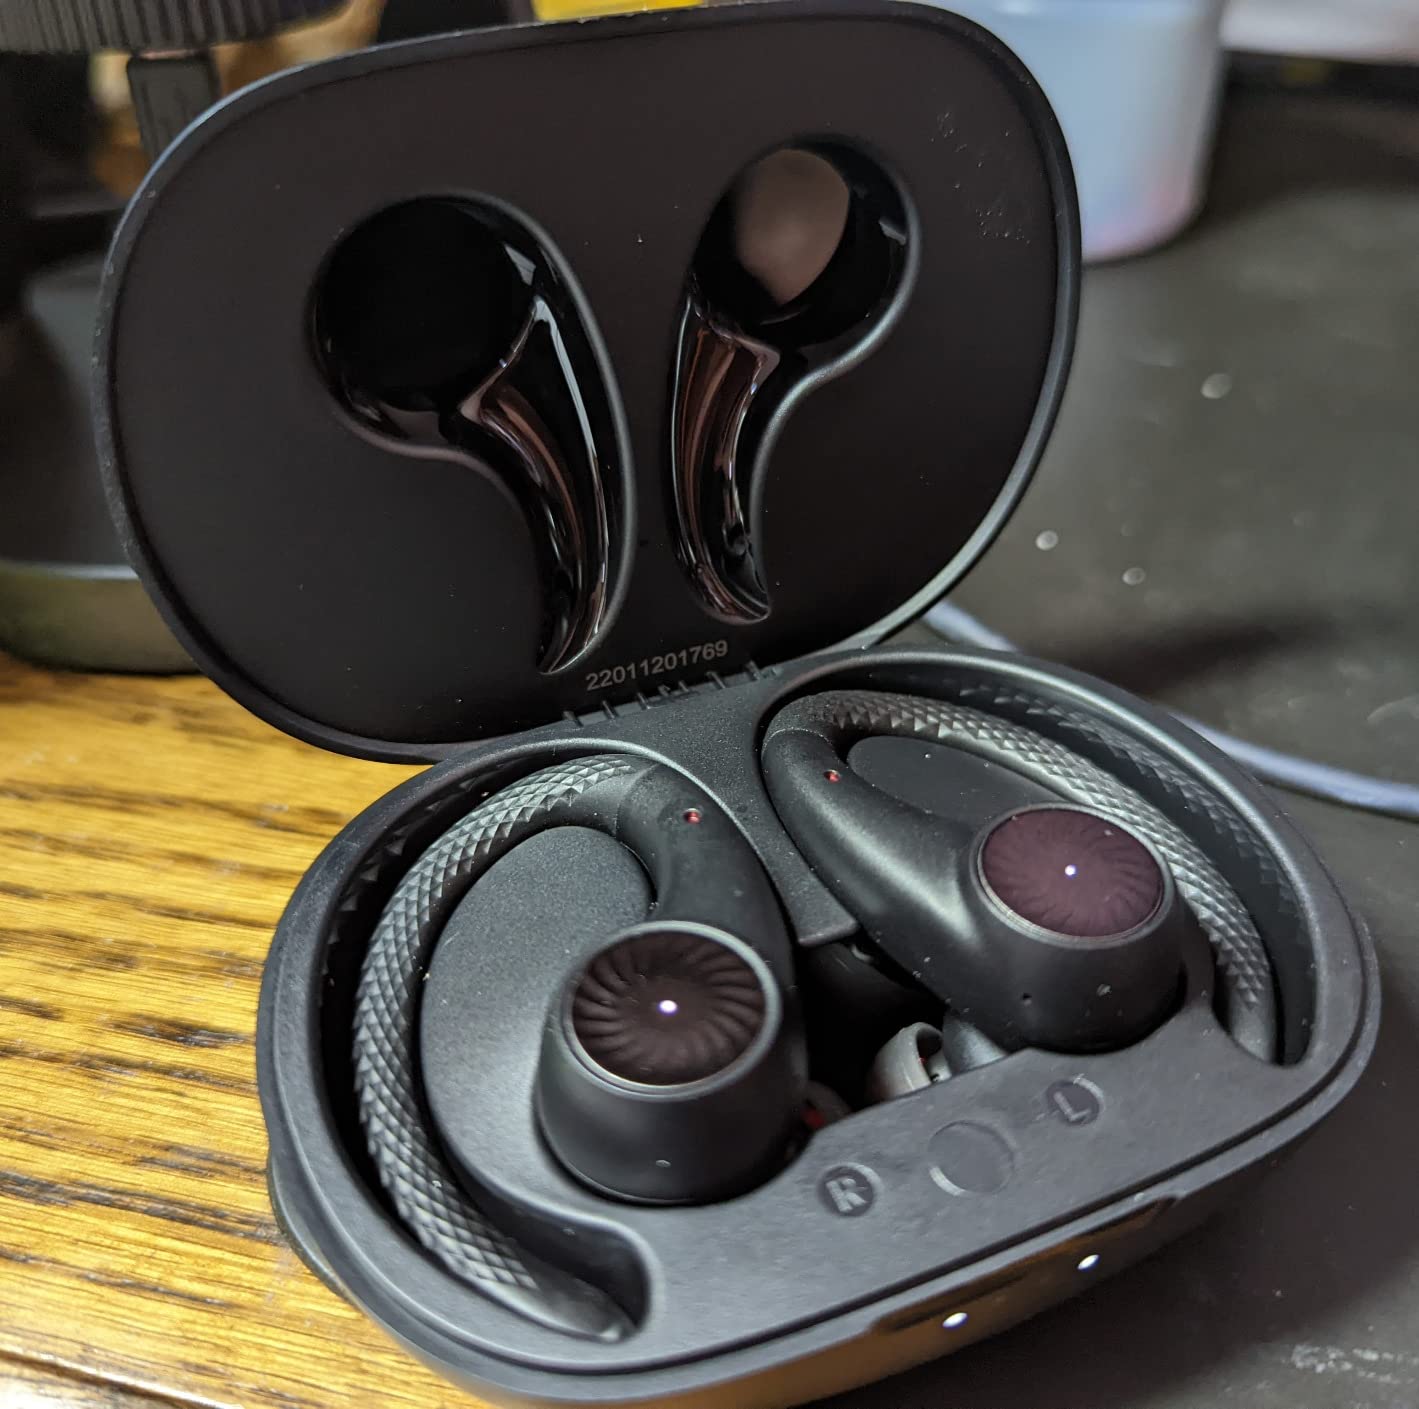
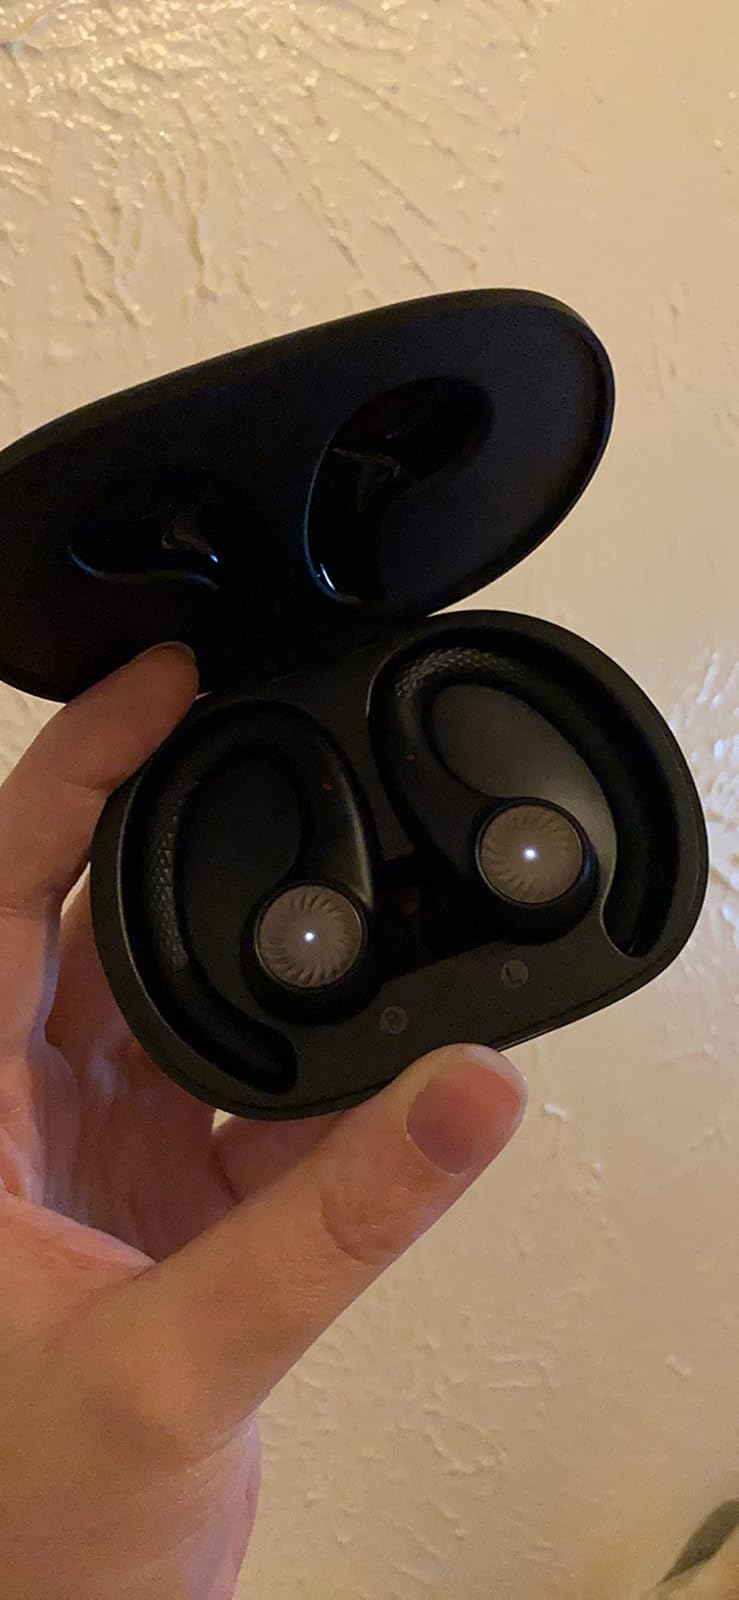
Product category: earbuds
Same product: yes